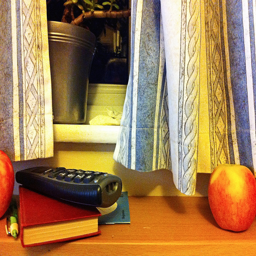
A telephone, a book, and an apple are setting on a wooden table.
A phone on top of a book between two apples, in front of a windowsill with a potted plant.
a silver bucket a white and blue curtain an apple and a controller
A picture of a shelf under a windowsill with an apple, books and a T.V. remote.
A table holding books, apples and remote below a window.